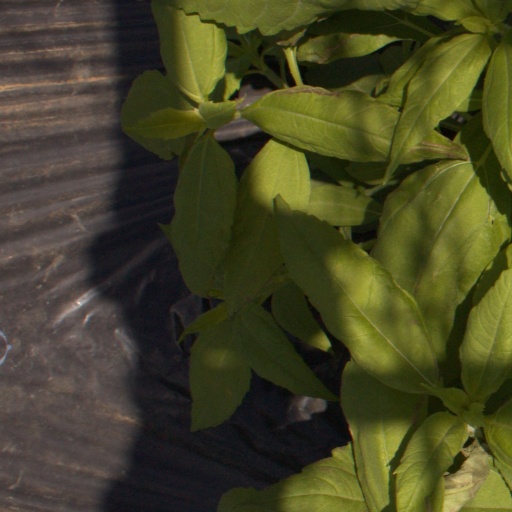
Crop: Jerusalem artichoke